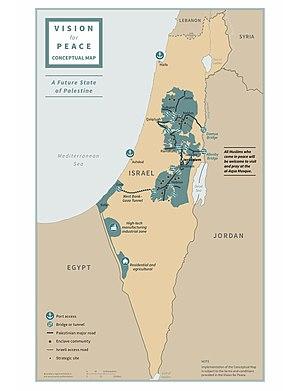
Le plan de paix américain de janvier 2020 pour le conflit israélo-palestinien, parfois appelé le plan Trump, est un ensemble de propositions d'ordres politique et économique présenté le 28 janvier 2020 par le président des États-Unis Donald Trump comme le chemin de la paix entre Israéliens et Palestiniens et une base de négociations dans le processus de paix.
Cet article relate l'histoire de l'État d'Israël.
La Palestine, en forme longue l’État de Palestine, est un État souverain de jure, parfois qualifié de proto-État. Située au Moyen-Orient, elle revendique son établissement sur les territoires palestiniens occupés, dont Jérusalem-Est.